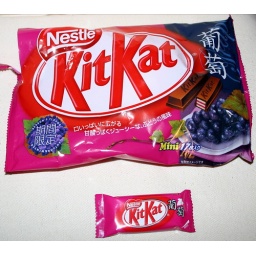
maybe aimed at kids, it is only available in bags, rather than the usual single box for one person